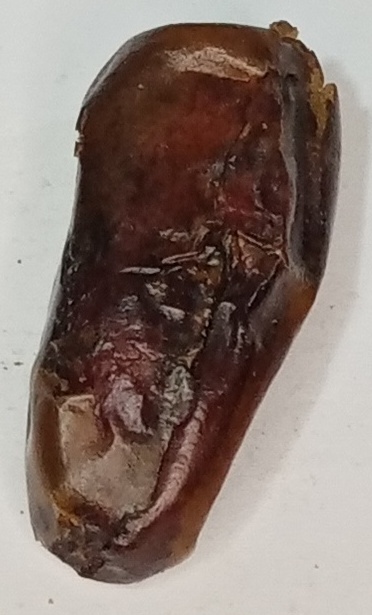
Variety: gajar
Size: small
Grade: grade-2